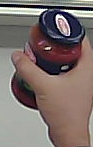
Product: barilla_pomodoro